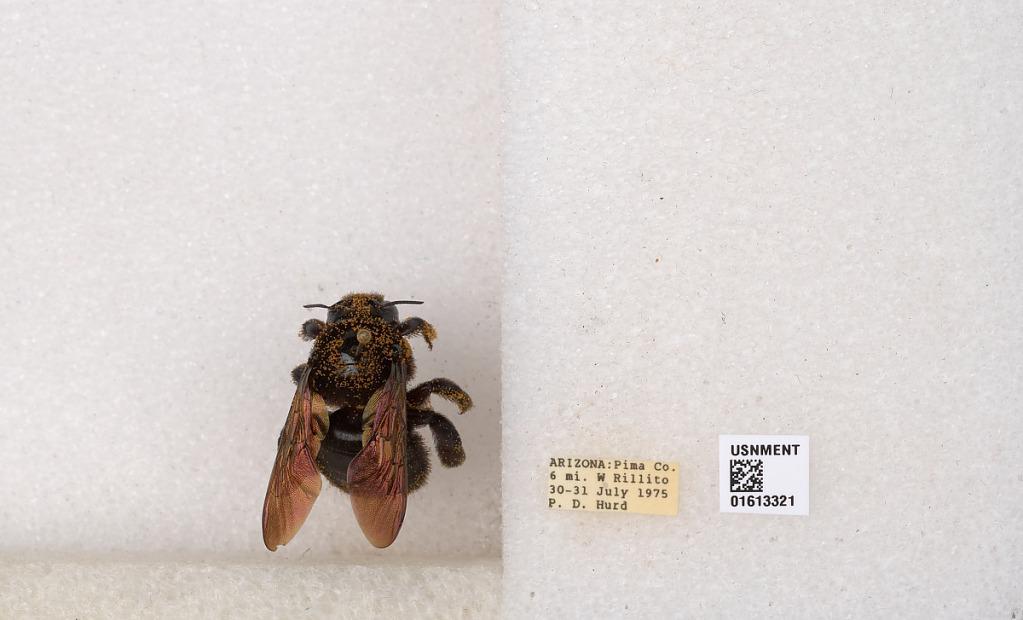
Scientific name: Xylocopa (Neoxylocopa) varipuncta Patton
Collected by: P. Hurd
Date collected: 1975-7-30
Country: United States
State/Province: Arizona
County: Pima
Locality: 6 miles west of Rillito
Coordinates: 32.4148, -111.259